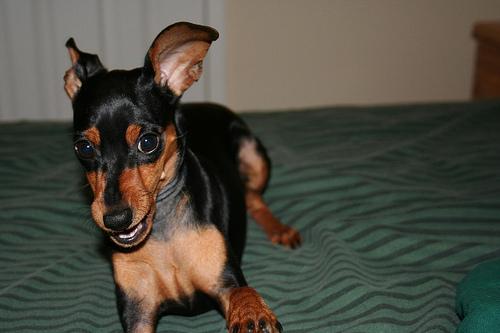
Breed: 561-n000127-miniature_pinscher